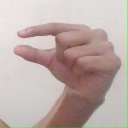
अक्षर: ग